Joginder Nagar railway station

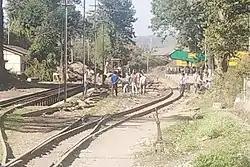
Progress working at Jogindernagar railway station

On 22 Dec 2018, Railway Minister Piyush Goyal has asked ministry officials to explore possibilities to reduce the journey time between Joginder Nagar station in Himachal Pradesh and Pathankot station in Punjab by three hours. After an aerial survey of the section with Himachal Pradesh Chief Minister Jai Ram Thakur, Goyal said, "I was surprised to know that this 164-km journey takes nine hours". He has ordered the railway authorities in Dharamshala to conduct a fresh survey of the route to "reduce this nine-hour tiring journey to a moderate six-hour journey".